Paul Stephenson (civil rights campaigner)

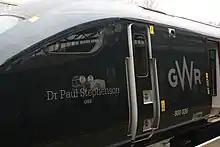
The train named in his honour

In the following year Stephenson achieved national prominence when he refused to leave a public house, the Bay Horse pub in Bristol, without being served. The bar manager reportedly told Stephenson, "We don't want you black people in here – you are a nuisance." Stephenson was arrested and charged with failing to leave a licensed premises. The case attracted media attention, and the "Bristol Evening Post" ran the story with the headline "West Indian leader made a fool of himself." At his trial in a magistrate's court, prosecutors alleged that he had behaved aggressively, but witness accounts refuted this claim. The case was dismissed and the barman was dismissed by his employers.